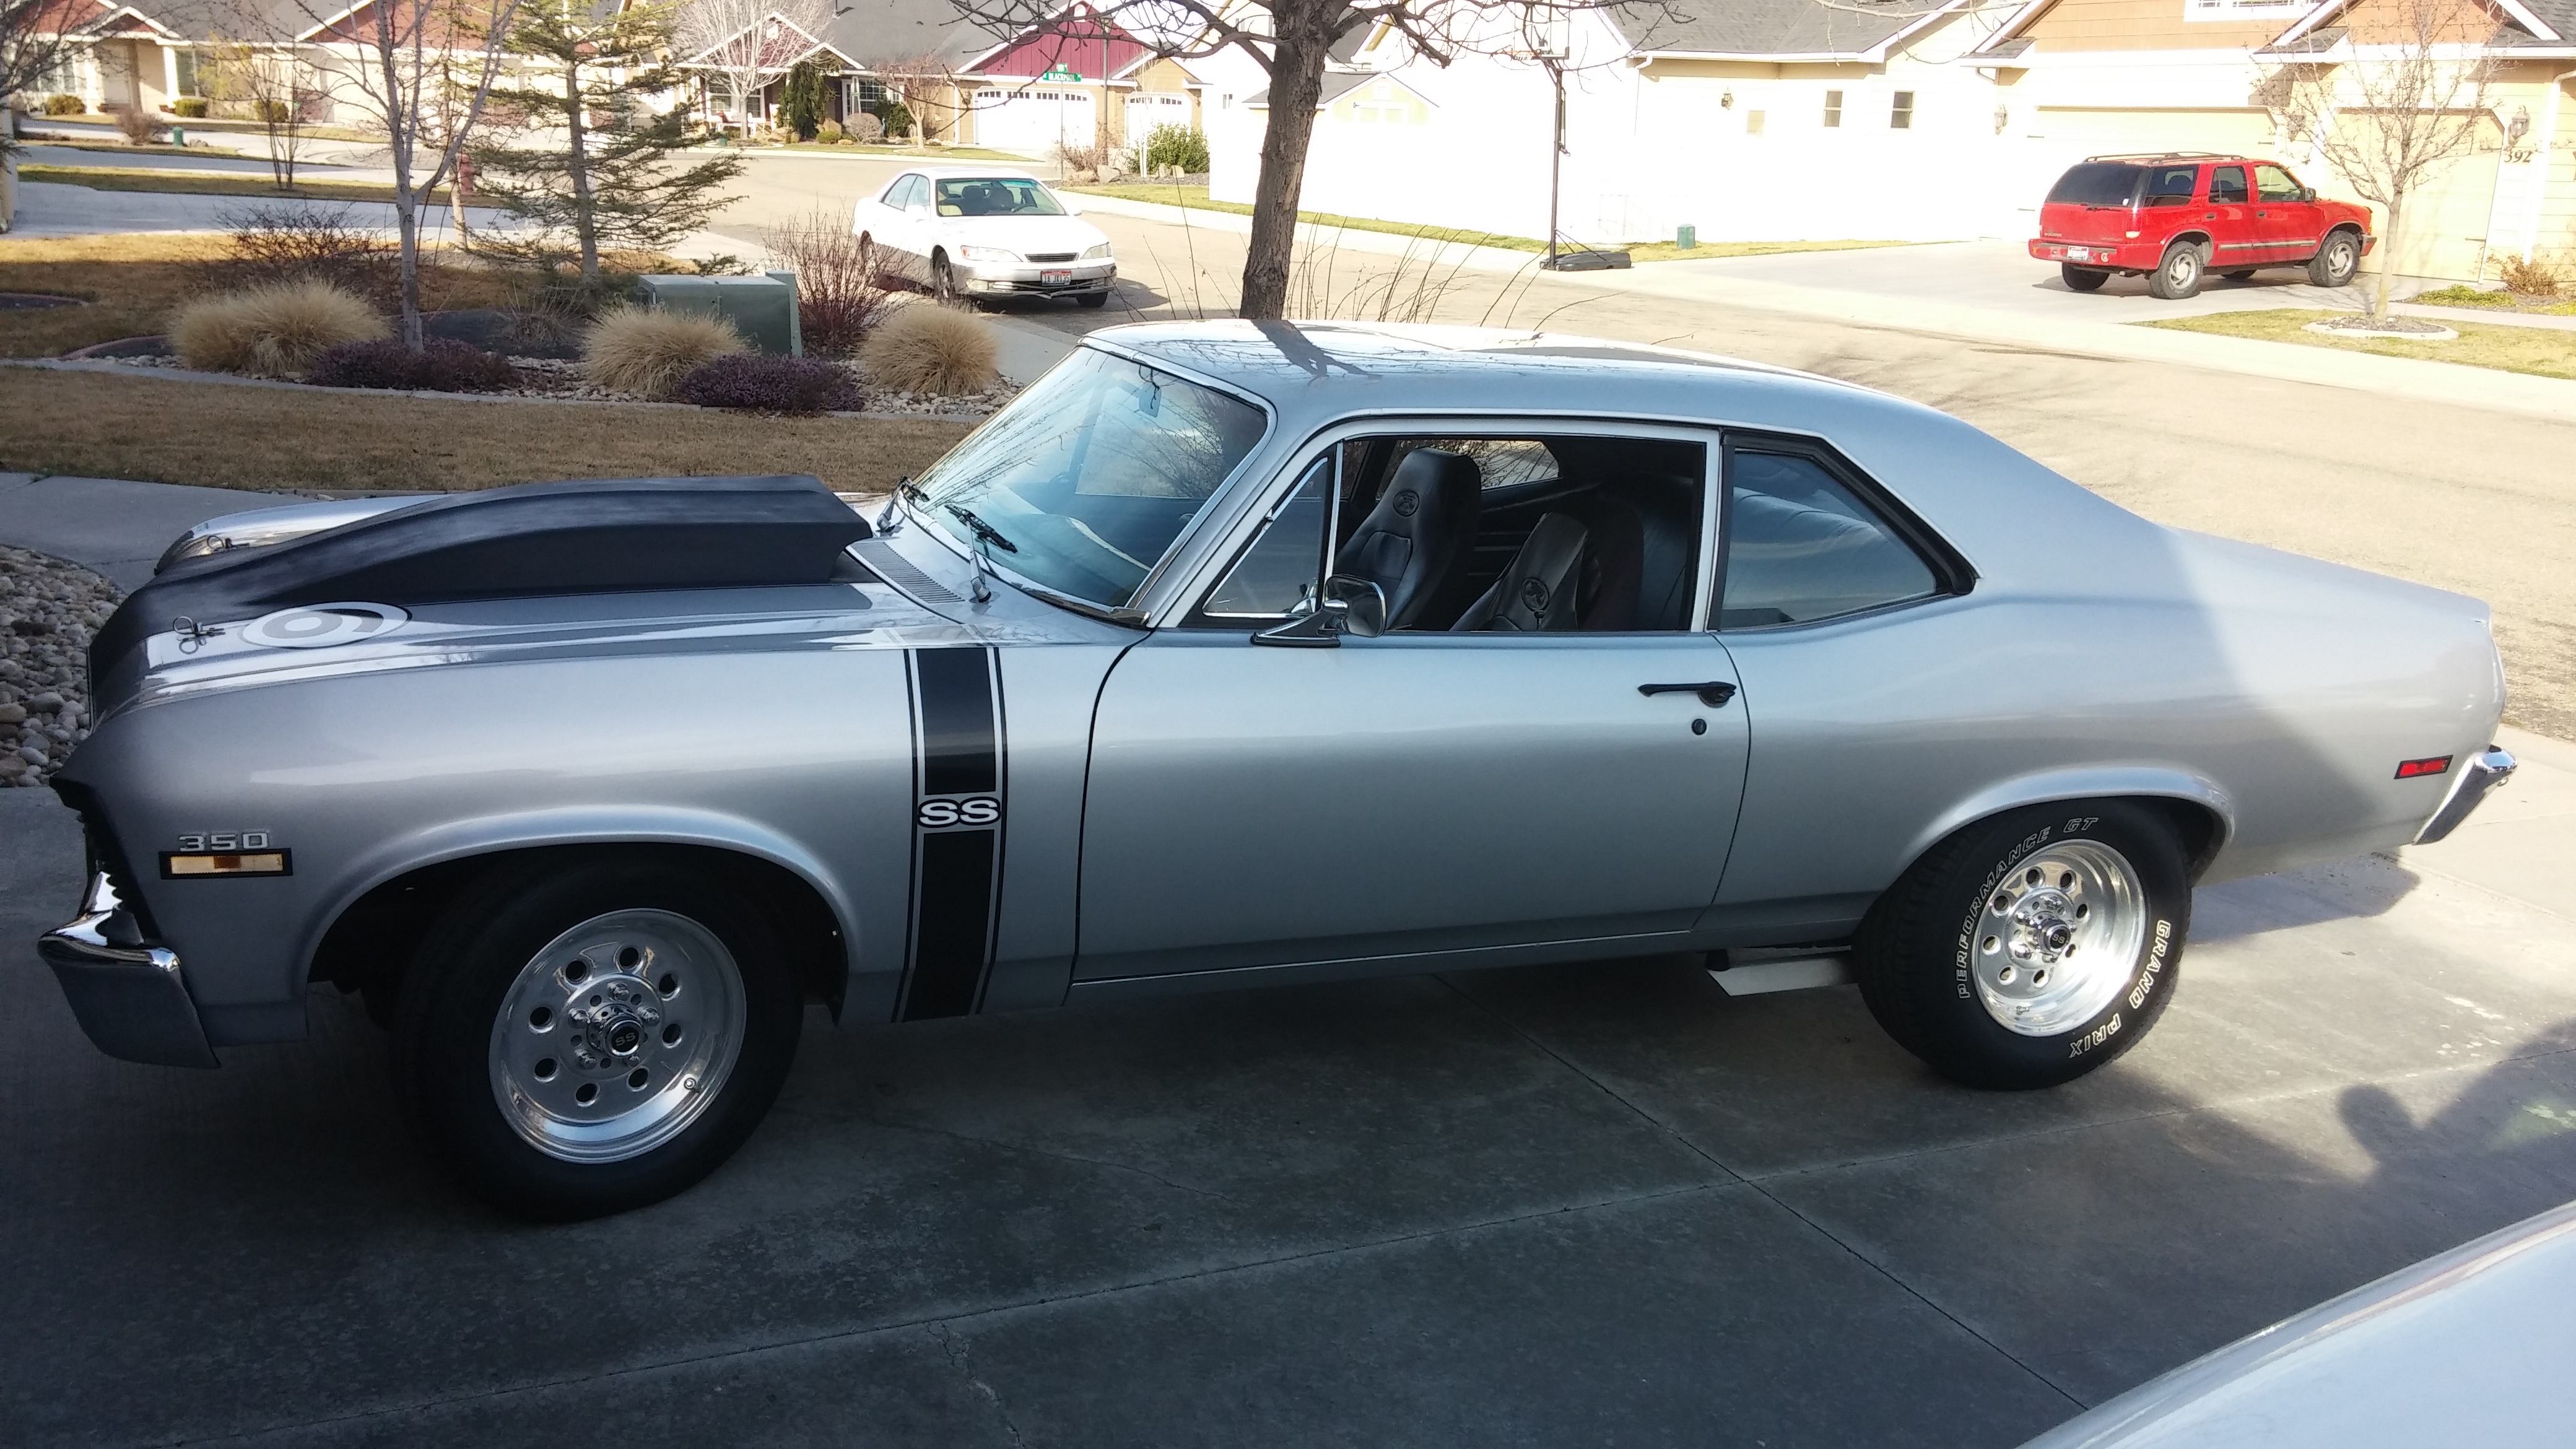
car, vehicle, muscle car, sedan, chevrolet, antique car, land vehicle, automobile make, automotive exterior, compact car